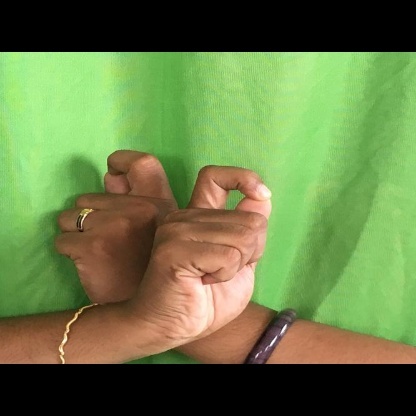
Mudra: Berunda